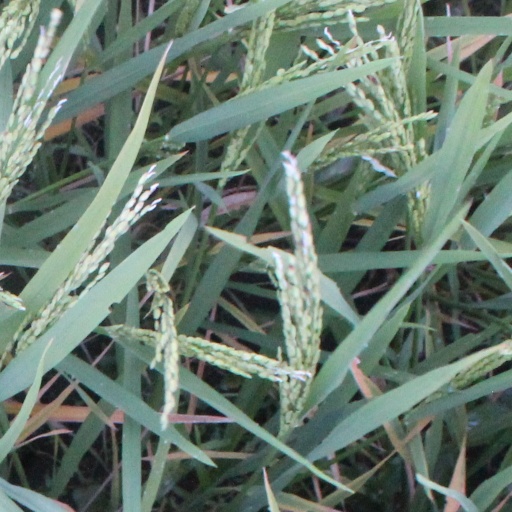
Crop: rice